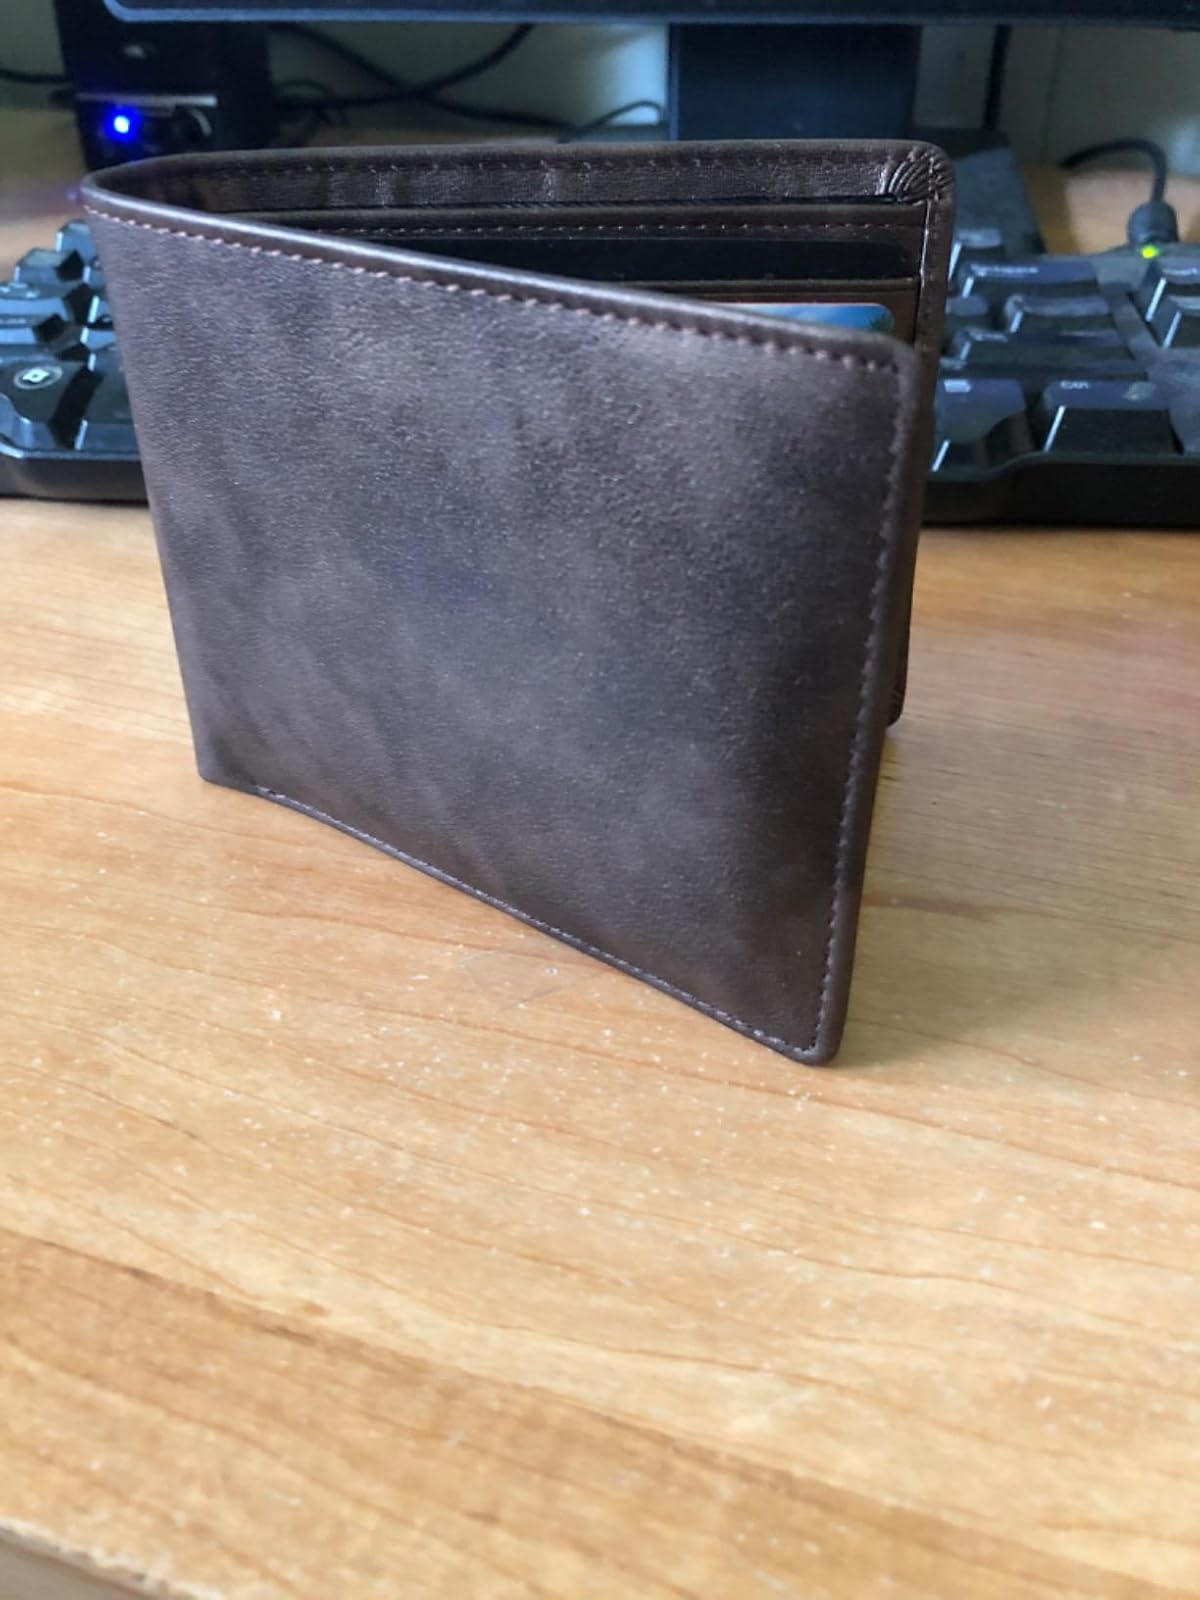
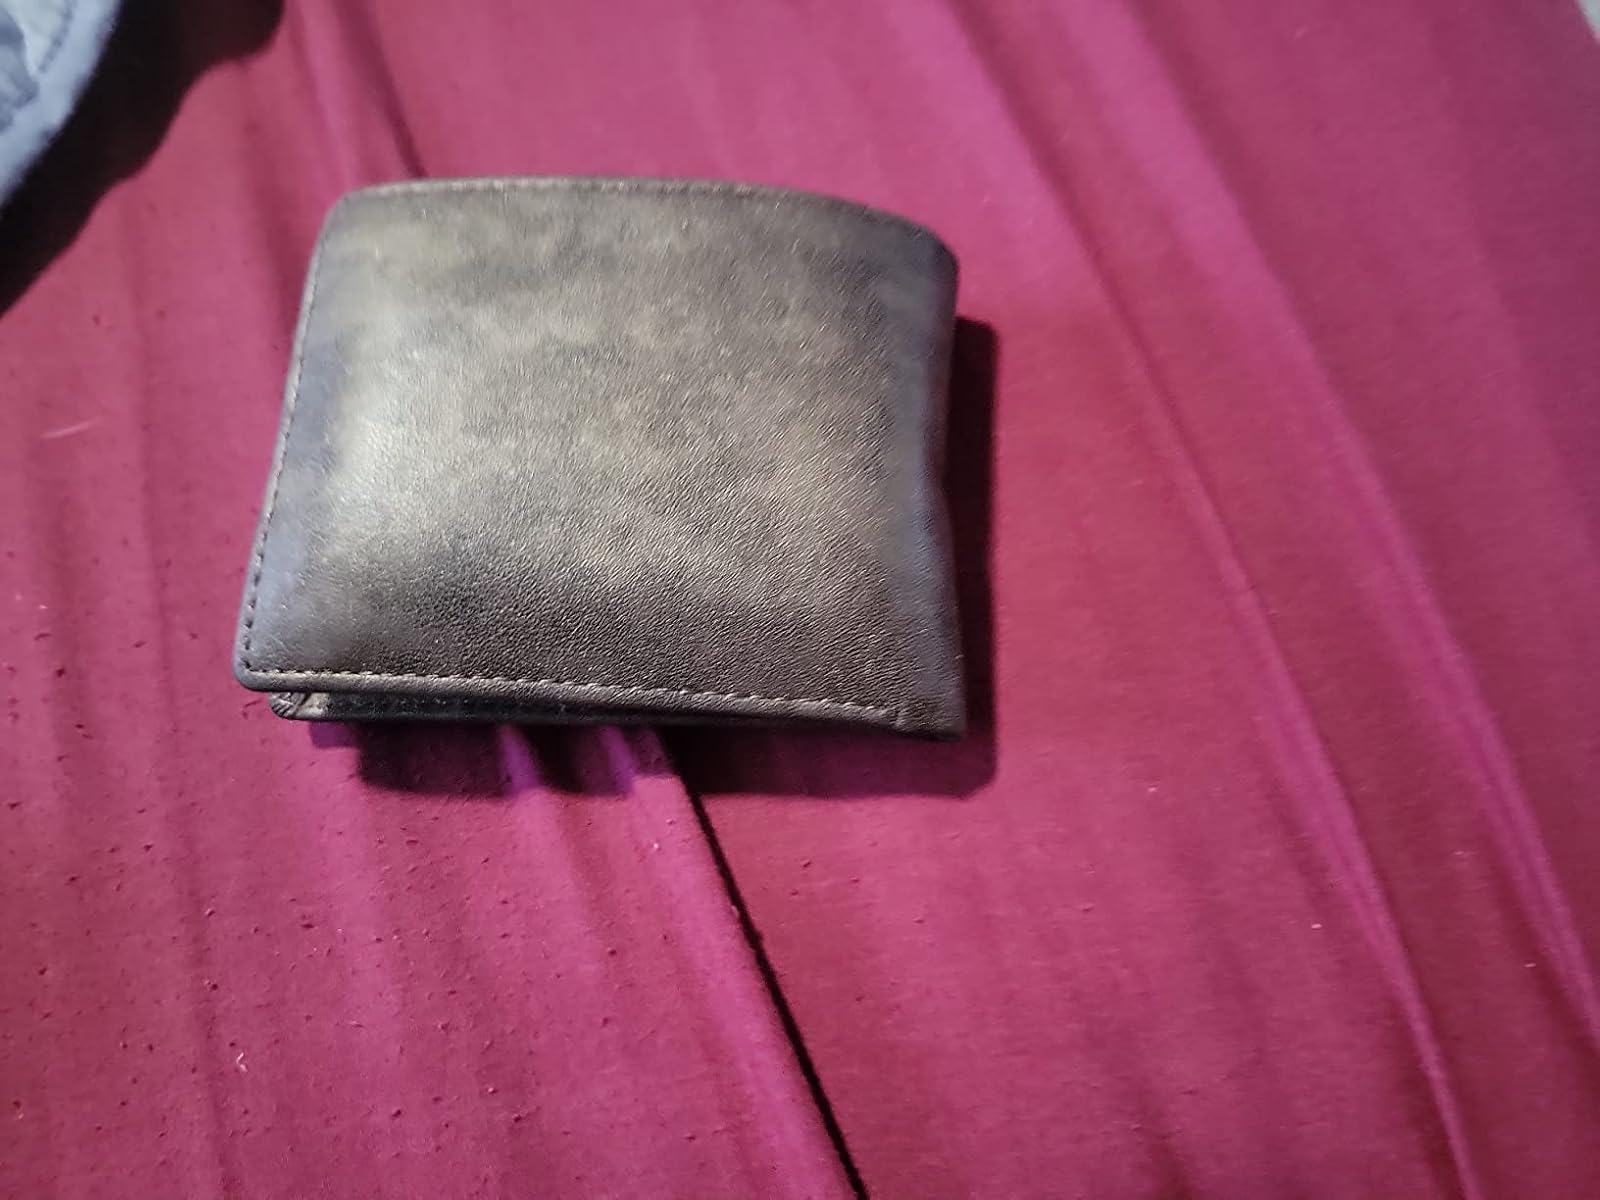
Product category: accessories_wallet
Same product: yes